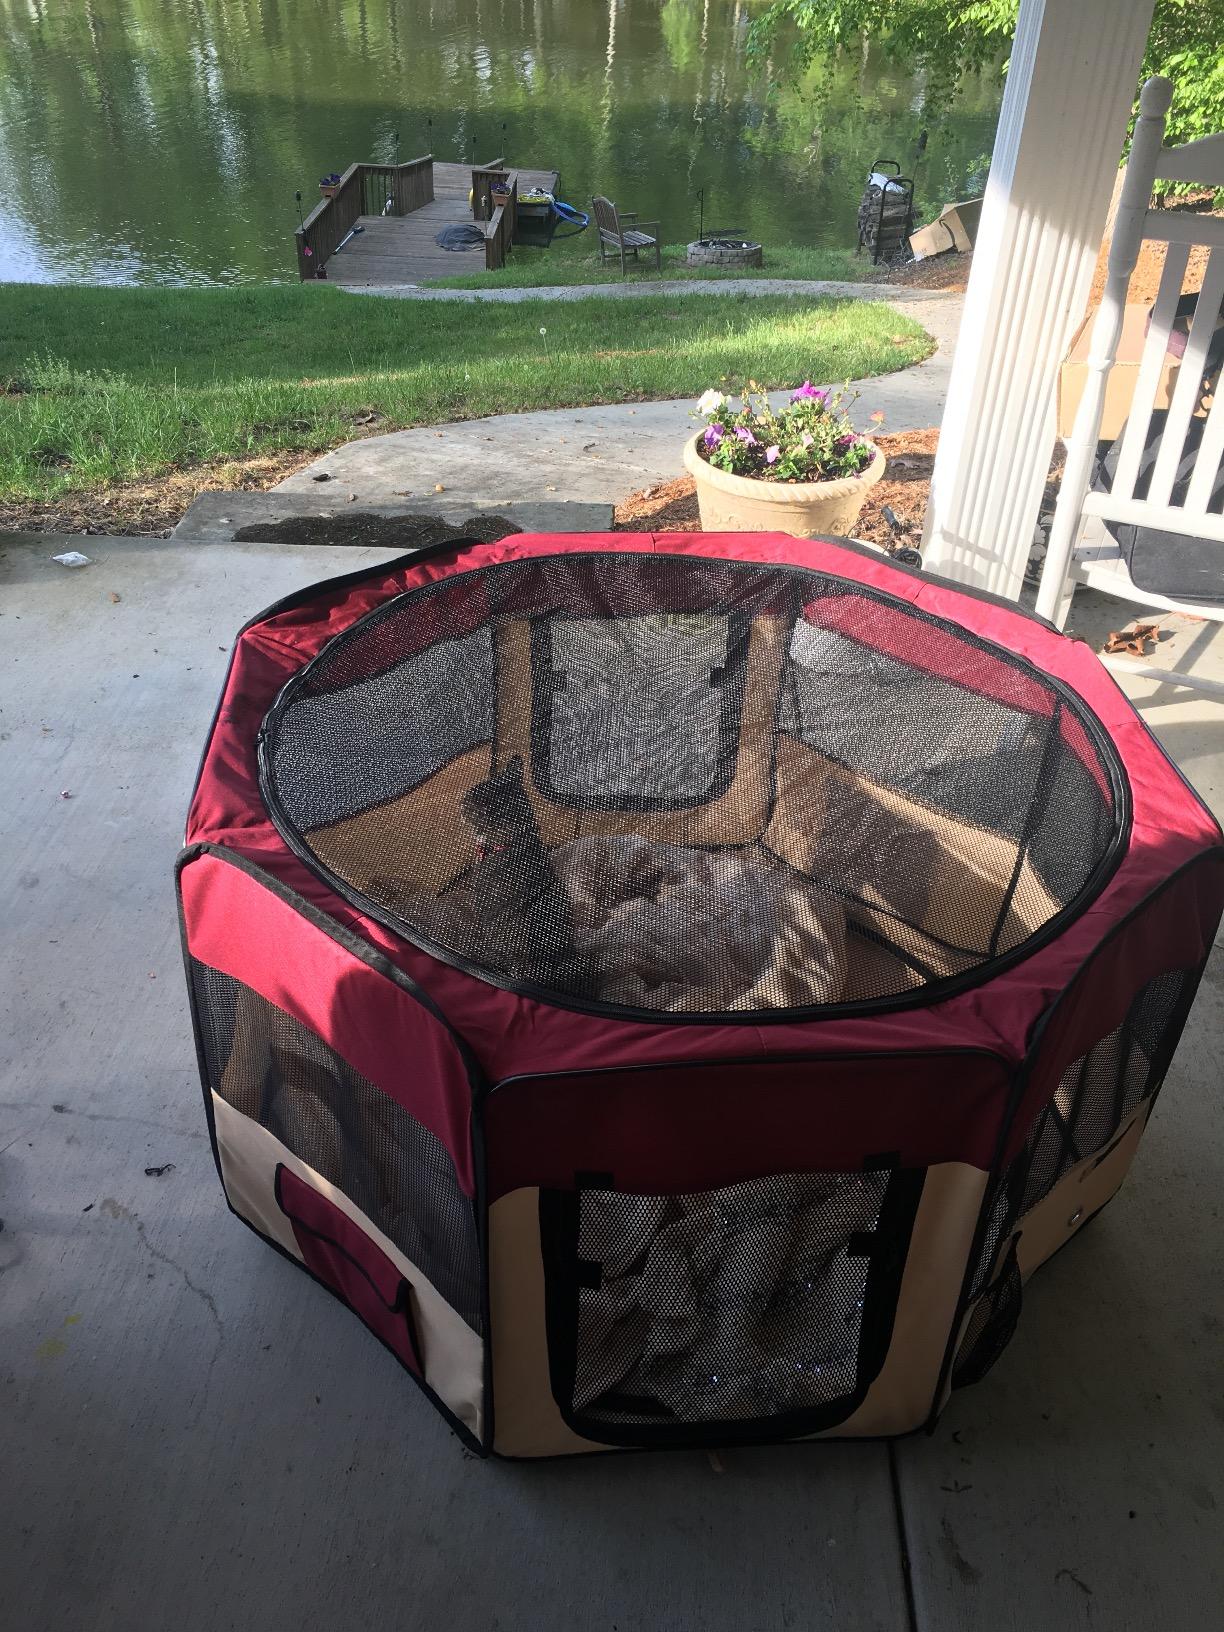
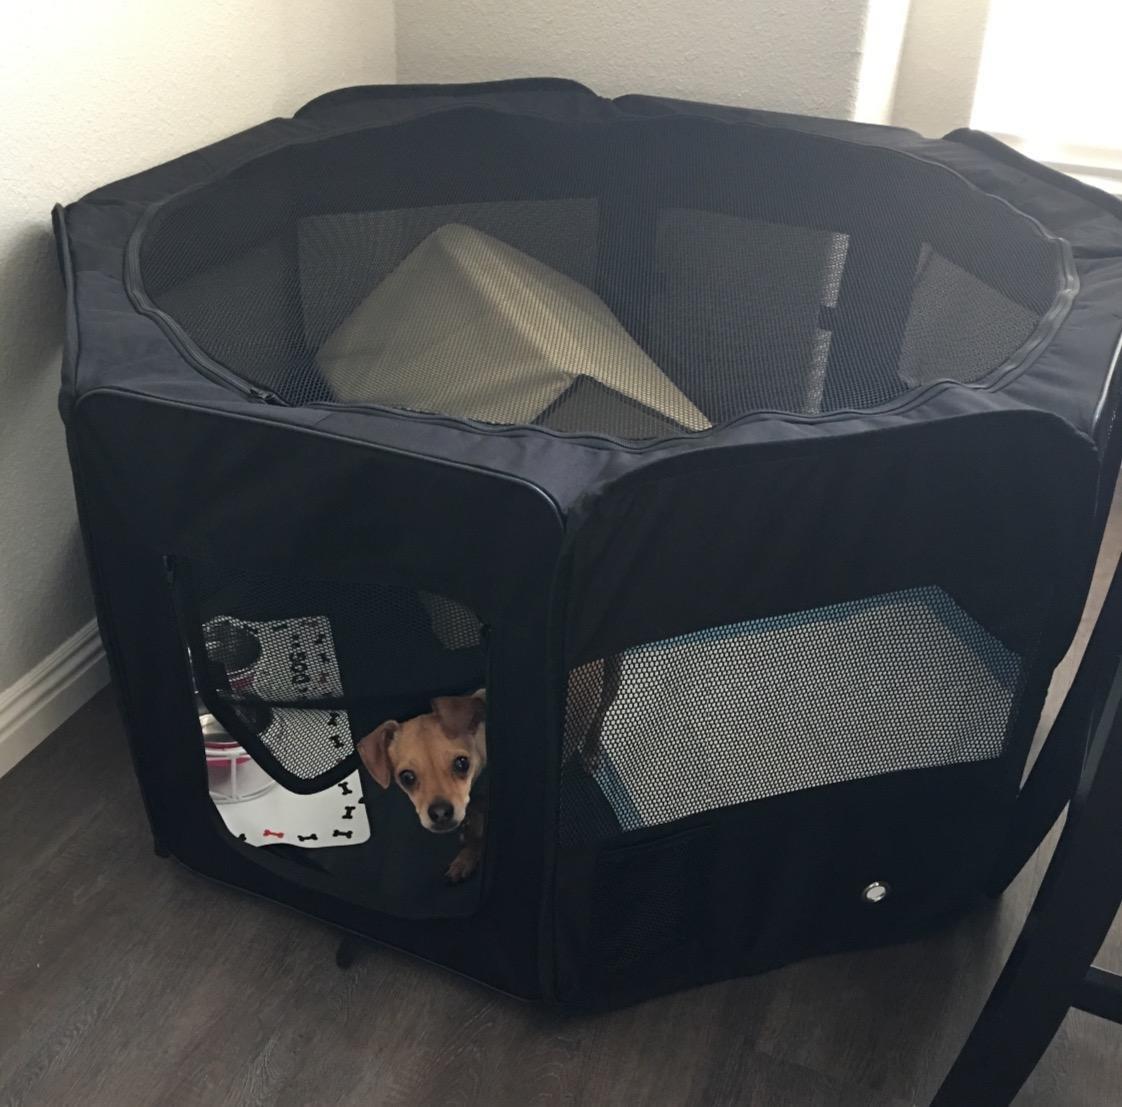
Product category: items_kennel
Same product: no